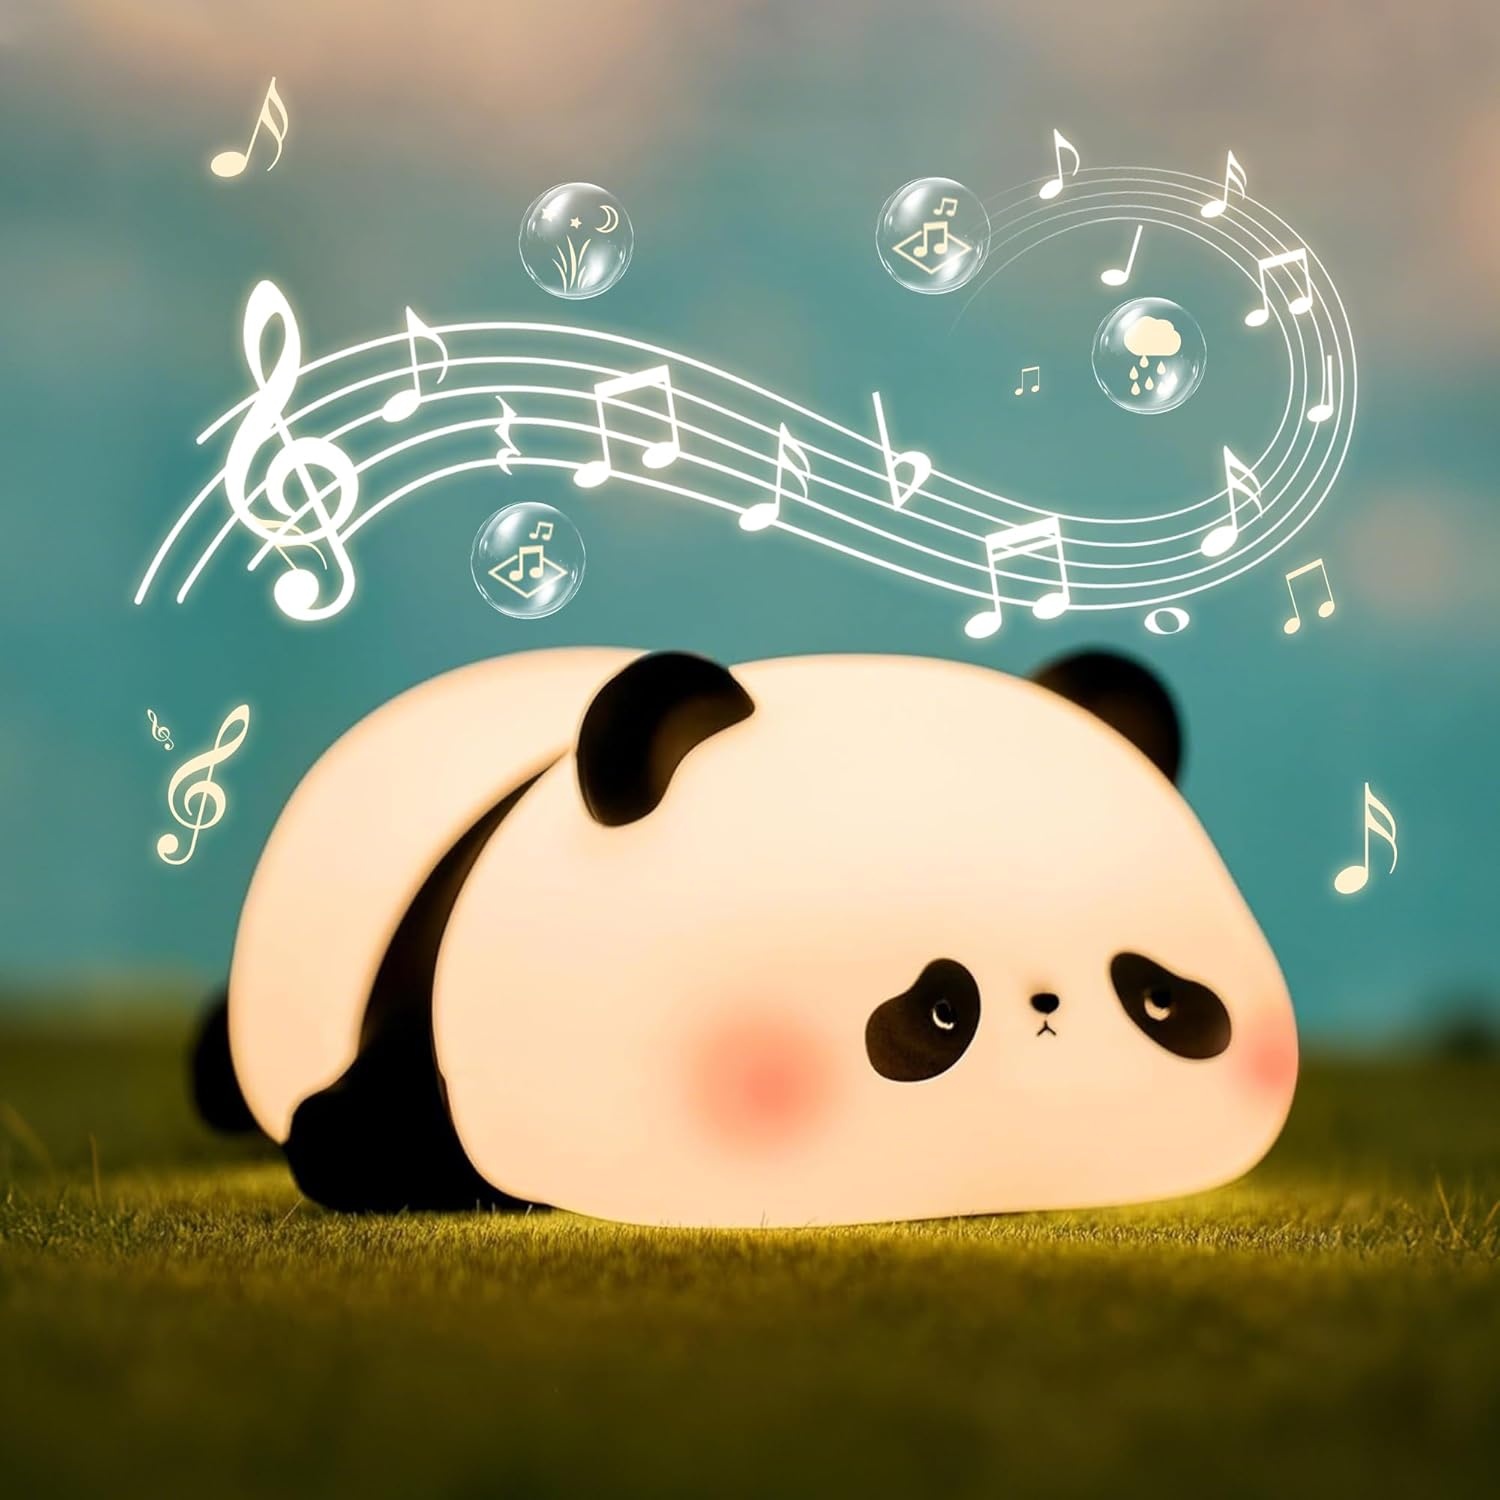
Panda Night Light with White Noise, Sound Machine for Baby Sleeping Aid,Toddler Sleep Trainer 4 Soothing Sleep Sounds,Timer/Dimmable Nursery Silicone Night Light, Cute Panda Gifts for Kids Boys/Girls
Overview Finish Type : Unfinished Base Material : TPU+PP Bulb Base : Prong Product Dimensions : 5.15"D x 4.45"W x 2.36"H Item Weight : 155 Grams About this item Sleep Training Made Effortless: Panda night light with soothing sound machine and white noise combines soft ambient lighting with sleep melodies (Insect Chirping, The Sound of Raining, Soothing Music,) to create a calming sleep sanctuary for infants and adults. Perfect for nursery rooms or bedrooms seeking multi-sensory relaxation.cover up destructive or startling sounds to protect your sleep quality.Designed for children's sleep training and adults with sleep disorders. Dimmable & 30 Minutes Timer : The panda nightlight for kids 3 levels of brightness adjustment ,The soft warm light won’t flicker or hurt your eyes, with 4 carefully selected soothing sounds Including white noise,natural sounds,lullaby and soothing music.establish healthy sleep cycles: the 30-minute auto-off timer gently trains babies to self-soothe.The warm 360° glow eliminates night-time fears. which can adjust the volume according to kids needs to ensure that baby enjoy a comfortable sleep. Food-Grade Soft Silicone Material: Panda night light sound machine are made of soft and safe squishy silicone material, BPA-free , no sharp edges, smooth and soft feel. High elasticity of the silicone allows it to be kneaded and restored to its original shape, suitable for Kids to touch and play. waterproof IPX4 construction withstands accidental spills, while the energy-efficient LED ensures 200+ nights of 8-hour continuous use per charge. Suitable for Baby/Adults/Elderly/Children/Pregnant Women :This kawaii panda bedside lamp comforts kids at bedtime, easing fear of the dark. Nursing moms benefit from its gentle light for midnight feedings or diaper changes. Students love its adjustable brightness for late-night study, and adults enjoy its calming ambiance to relieve sleep disorders. Elderly users loves its portable feature, ensuring safe nighttime navigation to prevent falls. A versatile, heartwarming light for all ages! Wonderful Gifts for Family : Looking for a unique idea? This panda LED white noise night light is perfect for you. The cute silicone lamp is used as not only a bedside lamp for breastfeeding, reading, and preventing falls during the night, but also as a camping light, emergency light. Best panda gift for your friends, children or yourself! Also a ideal gift for birthday, Christmas Halloween, children's day, Valentine's Day, Mother's Day,or for home office, party decoration, housewarming
Brand: FAMIDUO-BrightenYourLife
Category: Baby & Toddler > Baby Toys & Activity Equipment > Baby Soothers > Night Lights